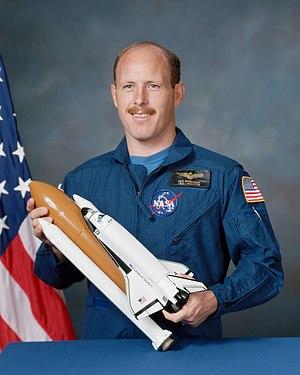
Kenneth « Ken » Duane Bowersox dit Sox est un astronaute américain né le 14 novembre 1956.